Judith Hoag

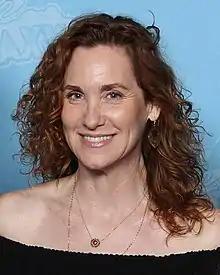
Hoag at GalaxyCon Raleigh in 2019.

Hoag has acted professionally since 1986. That year, she got one of her first roles as a series regular in the ABC daytime soap opera "Loving"; she played the role of Charlotte 'Lotty' Bates Alden. After leaving "Loving" in 1988, Hoag began her career in primetime television, and in next year won female lead role on CBS comedy series "Wolf". The series was canceled after a single season. In 1990, she starred in films "A Matter of Degrees" and "Cadillac Man".